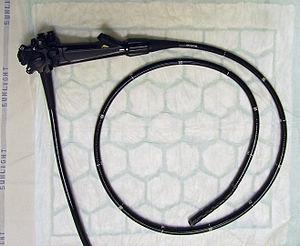
La coloscopie ou colonoscopie est l'examen visuel du côlon par l'intermédiaire d'une sonde appelée coloscope. C'est une endoscopie digestive, une méthode invasive d'exploration et d'imagerie médicale, permettant l'exploration du rectum et de la totalité du côlon jusqu'à la jonction iléo-colique. La longueur de tube digestif explorée est d'environ 1,50 m.